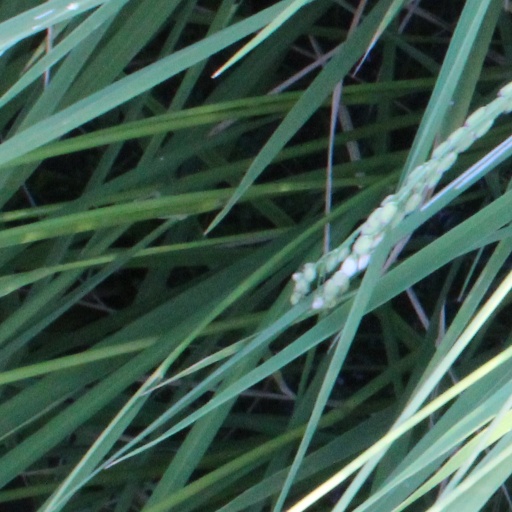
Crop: rice